Dragon: The Bruce Lee Story

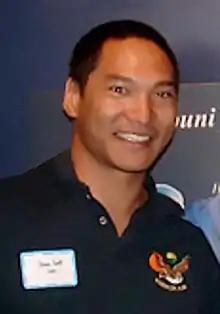
Jason Scott Lee

Writing about pedagogy and political correctness in film, Meaghan Morris includes a six-page analysis of a scene in "Dragon", where Bruce and Linda watch "Breakfast at Tiffany's" at a cinema; Linda suggests they leave when she notices Bruce is upset at Mickey Rooney's yellowface performance of I. Y. Yunioshi. Morris describes the scene as didactic, as it allows Linda, who was originally enjoying the film, to understand and share Bruce's revulsion of racist stereotypes. Noting the film's portrayal of Bruce's life as a "battle against Western prejudice", Morris concludes "Dragon" is "one of the more powerful treatments of institutionalized racism in a film industry that US cinema possesses".